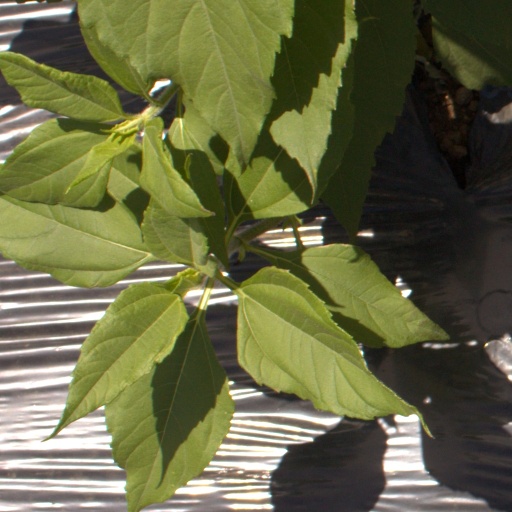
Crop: Jerusalem artichoke